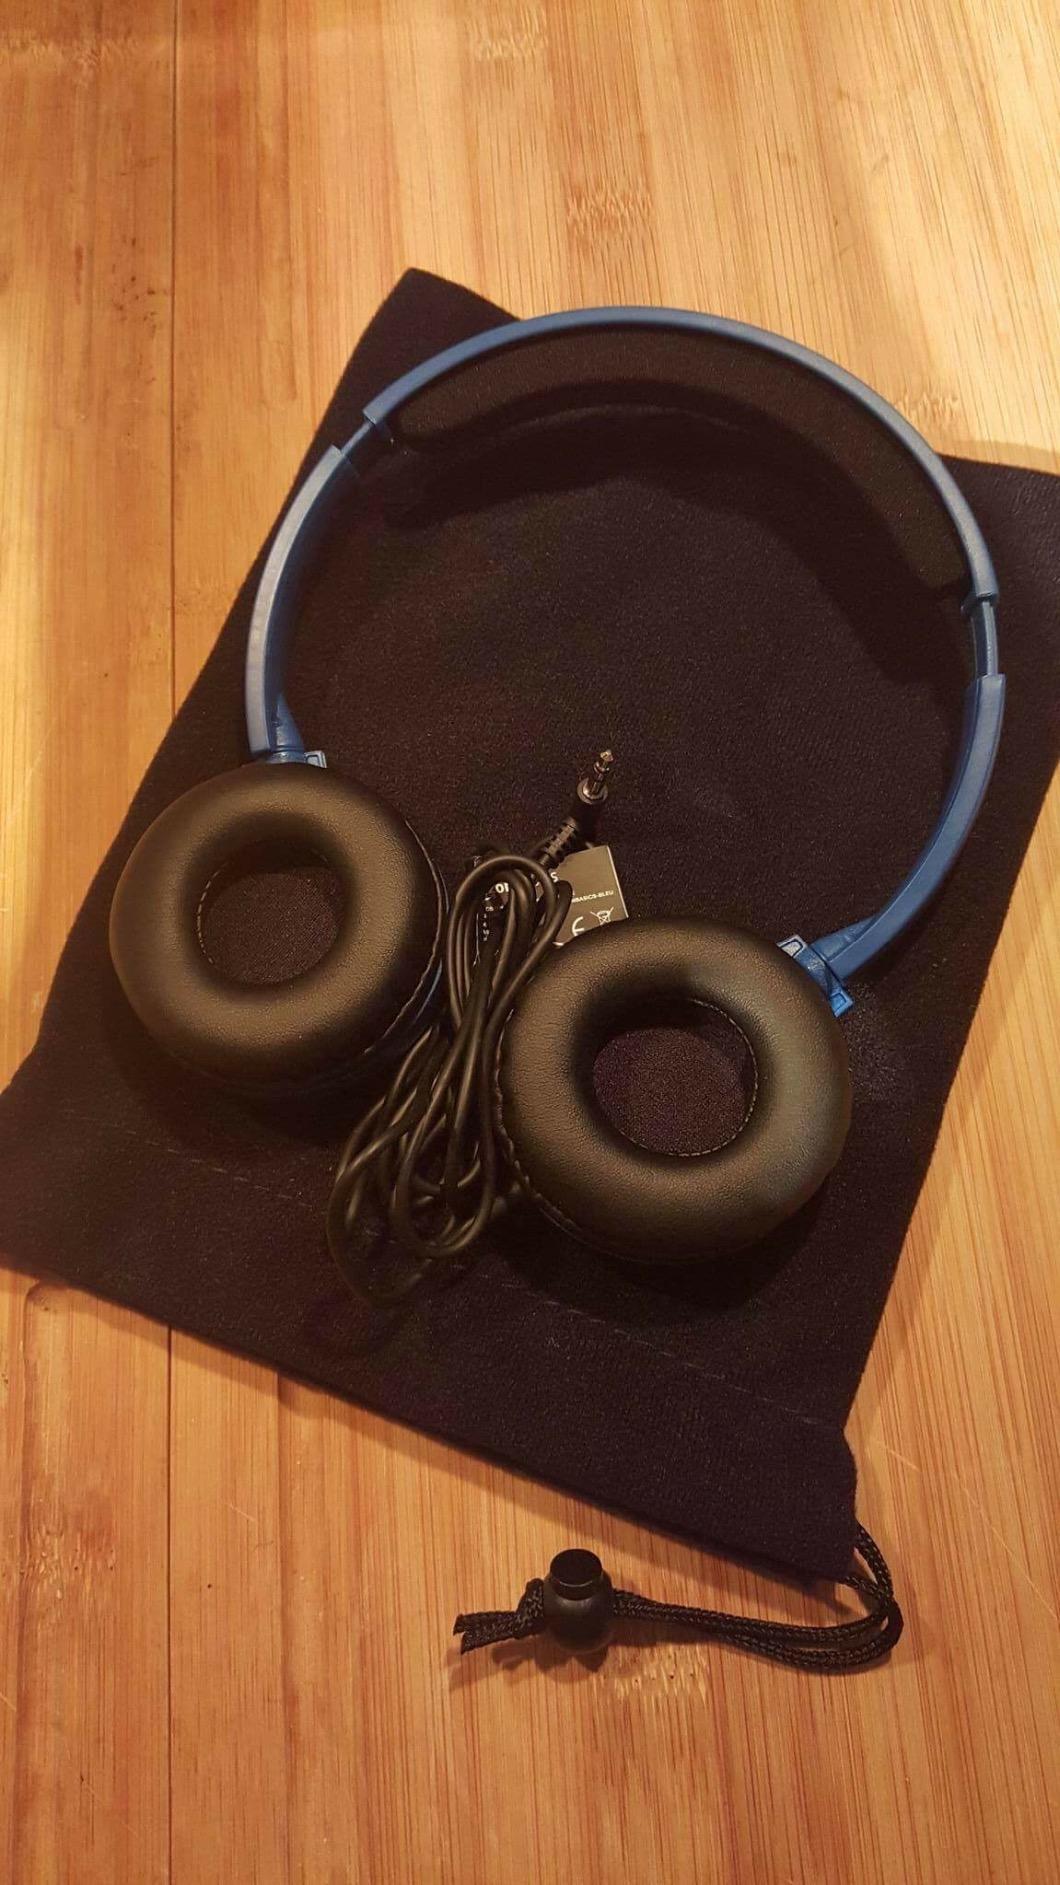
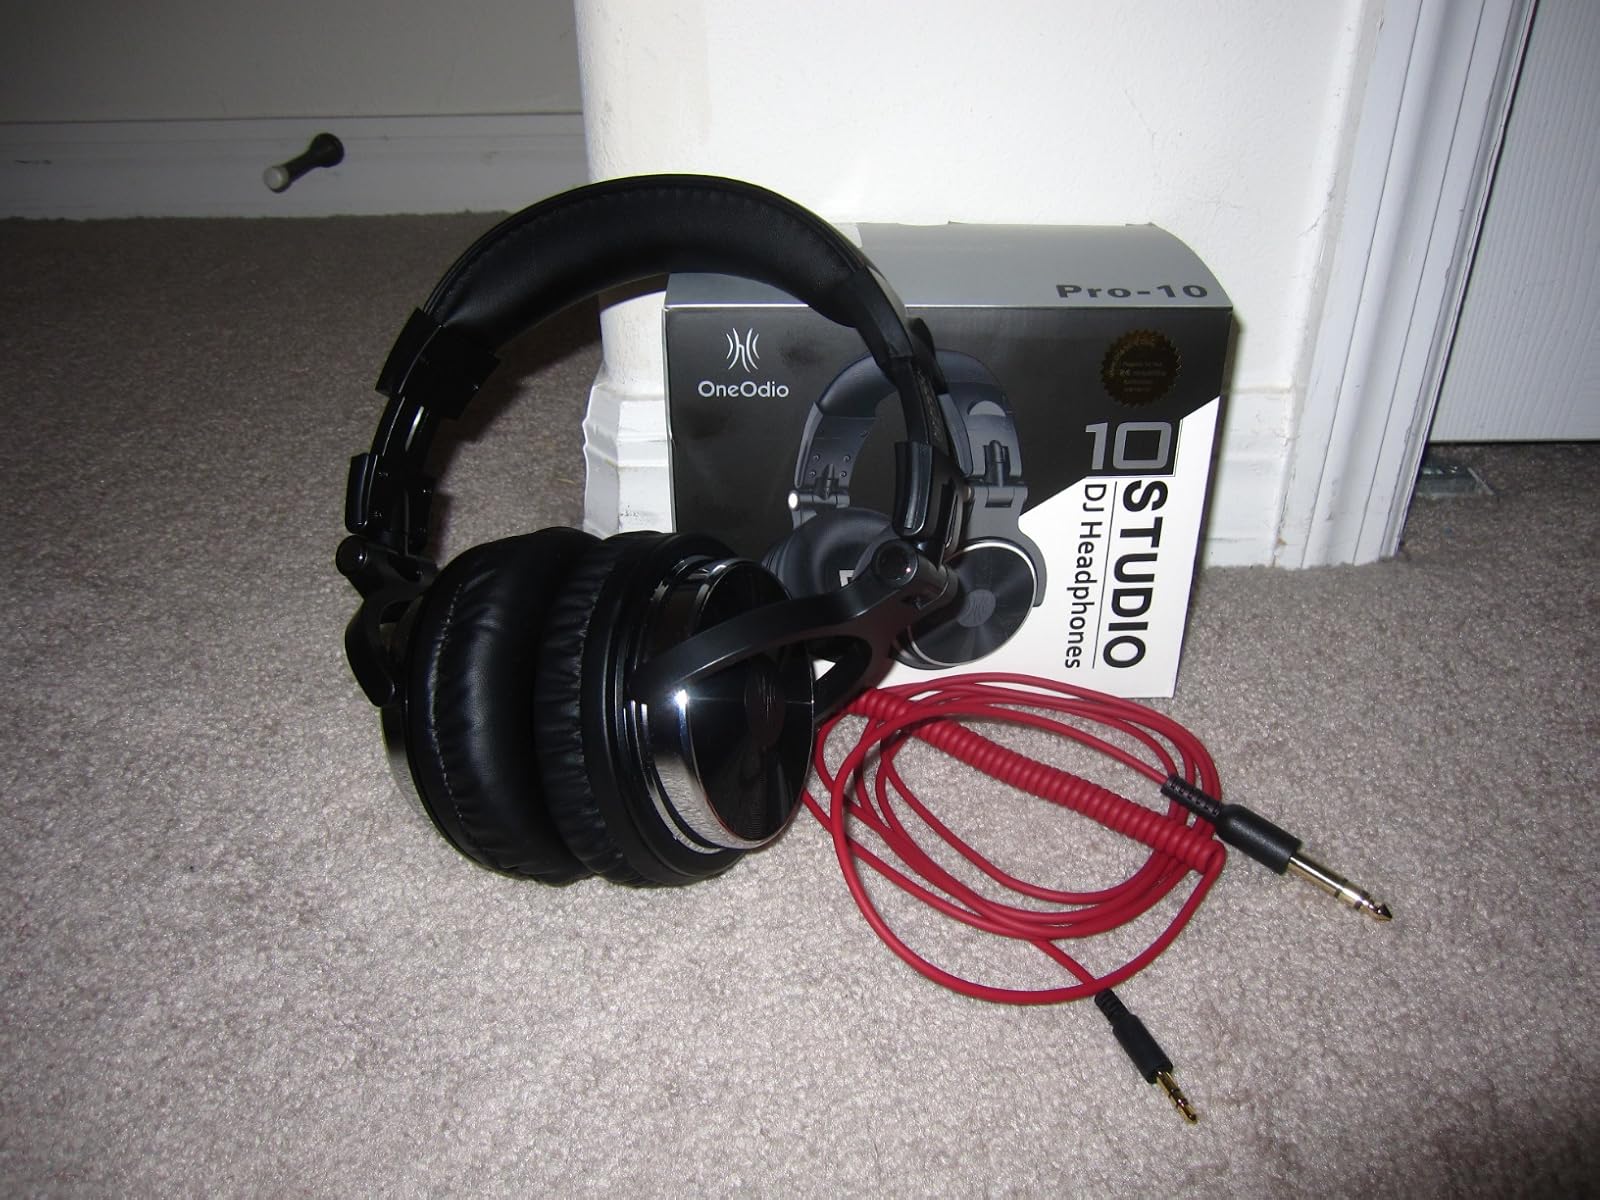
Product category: headphones
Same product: no